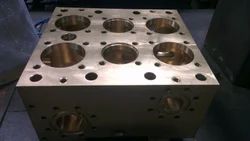
Label: Precision_Machining_Components